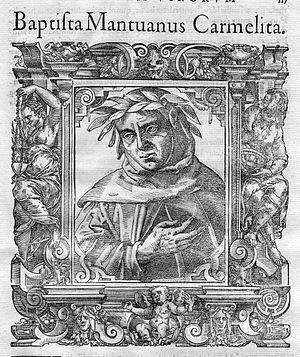
Jean-Antoine Rampalle, connu sous le nom de Pierre de Saint-André, né à l'Isle-sur-la-Sorgue en 1624 et mort à Rome le 29 novembre 1671, est un carme déchaux français. Poète, historien et traducteur, il est devenu définiteur général de son ordre.
Baptista Mantuanus, dit en français le Mantouan ou Baptiste de Mantoue est un religieux catholique italien de l'Ordre des Carmes, dont il devient le prieur général. Poète latin parmi les plus réputés de son temps, il est l'auteur de plus de 50 000 vers de poésie latine. Il est considéré comme un des principaux représentants italiens de l'humanisme chrétien.